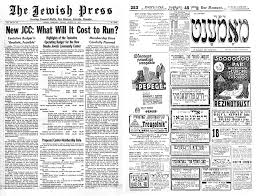
Label: paper